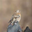
Label: bird